Bill Browder

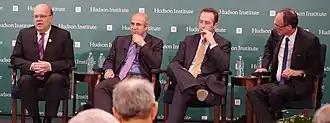
Browder and others at a 2015 talk hosted by the Hudson Institute

A film by Andrei Nekrasov, "The Magnitsky Act – Behind the Scenes" (2016), available on YouTube, according to "The Daily Beast", "absolves the Russian government of any responsibility for Magnitsky's death" and claims that Browder was behind the $230-million tax-rebate fraud. "The Washington Post" commented in an editorial: "The film is a piece of agitprop that mixes fact and fiction to blame Magnitsky for the fraud and absolve Russians of blame for his death."